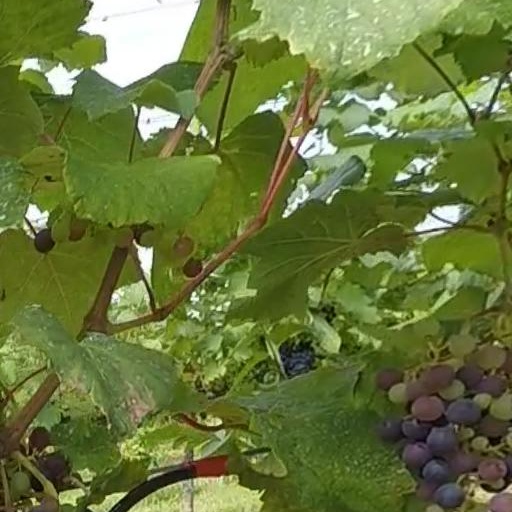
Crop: grape